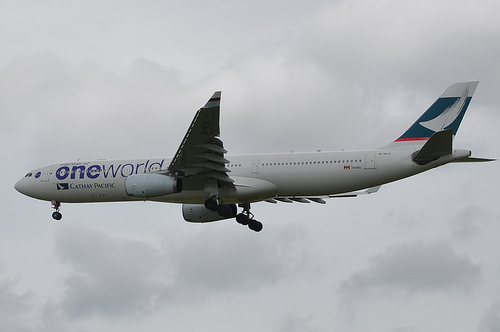
question: この乗り物は何ですか？
answer: 飛行機

question: 飛行機は何機ありますか？
answer: １機

question: 飛行機はどういう状態ですか？
answer: 飛んでいる

question: 天気はどんな様子ですか？
answer: 曇り

question: 飛行機にエンジンはいくつ付いていますか？
answer: ２つ

question: 飛行機のボディは何色ですか？
answer: 白色

question: 飛行機のタイヤはどんな状態ですか？
answer: 機体から出ている

question: 飛行機に書かれている青色の文字は何ですか？
answer: ｏｎｅｗｏｒｌｄ